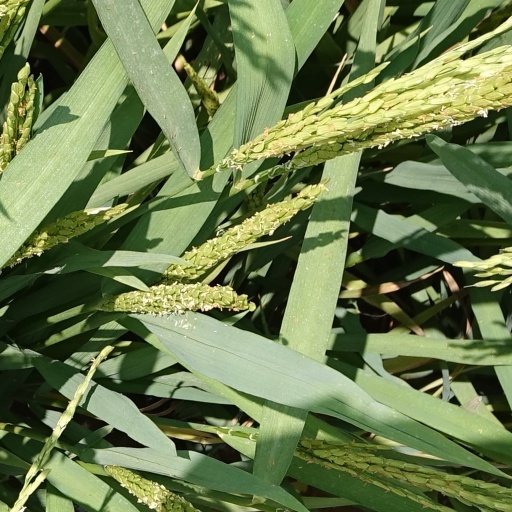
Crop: rice